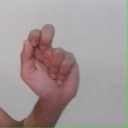
अक्षर: ढ